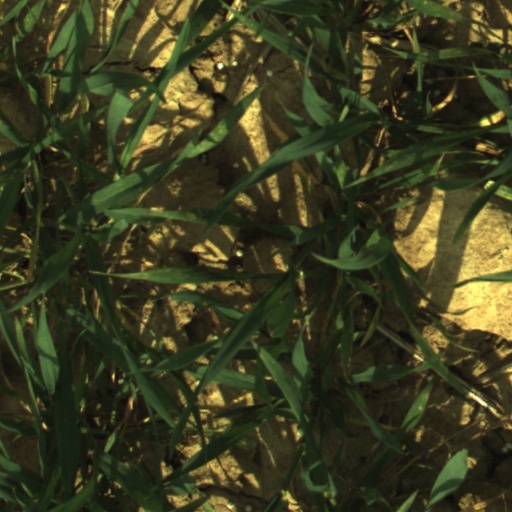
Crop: wheat